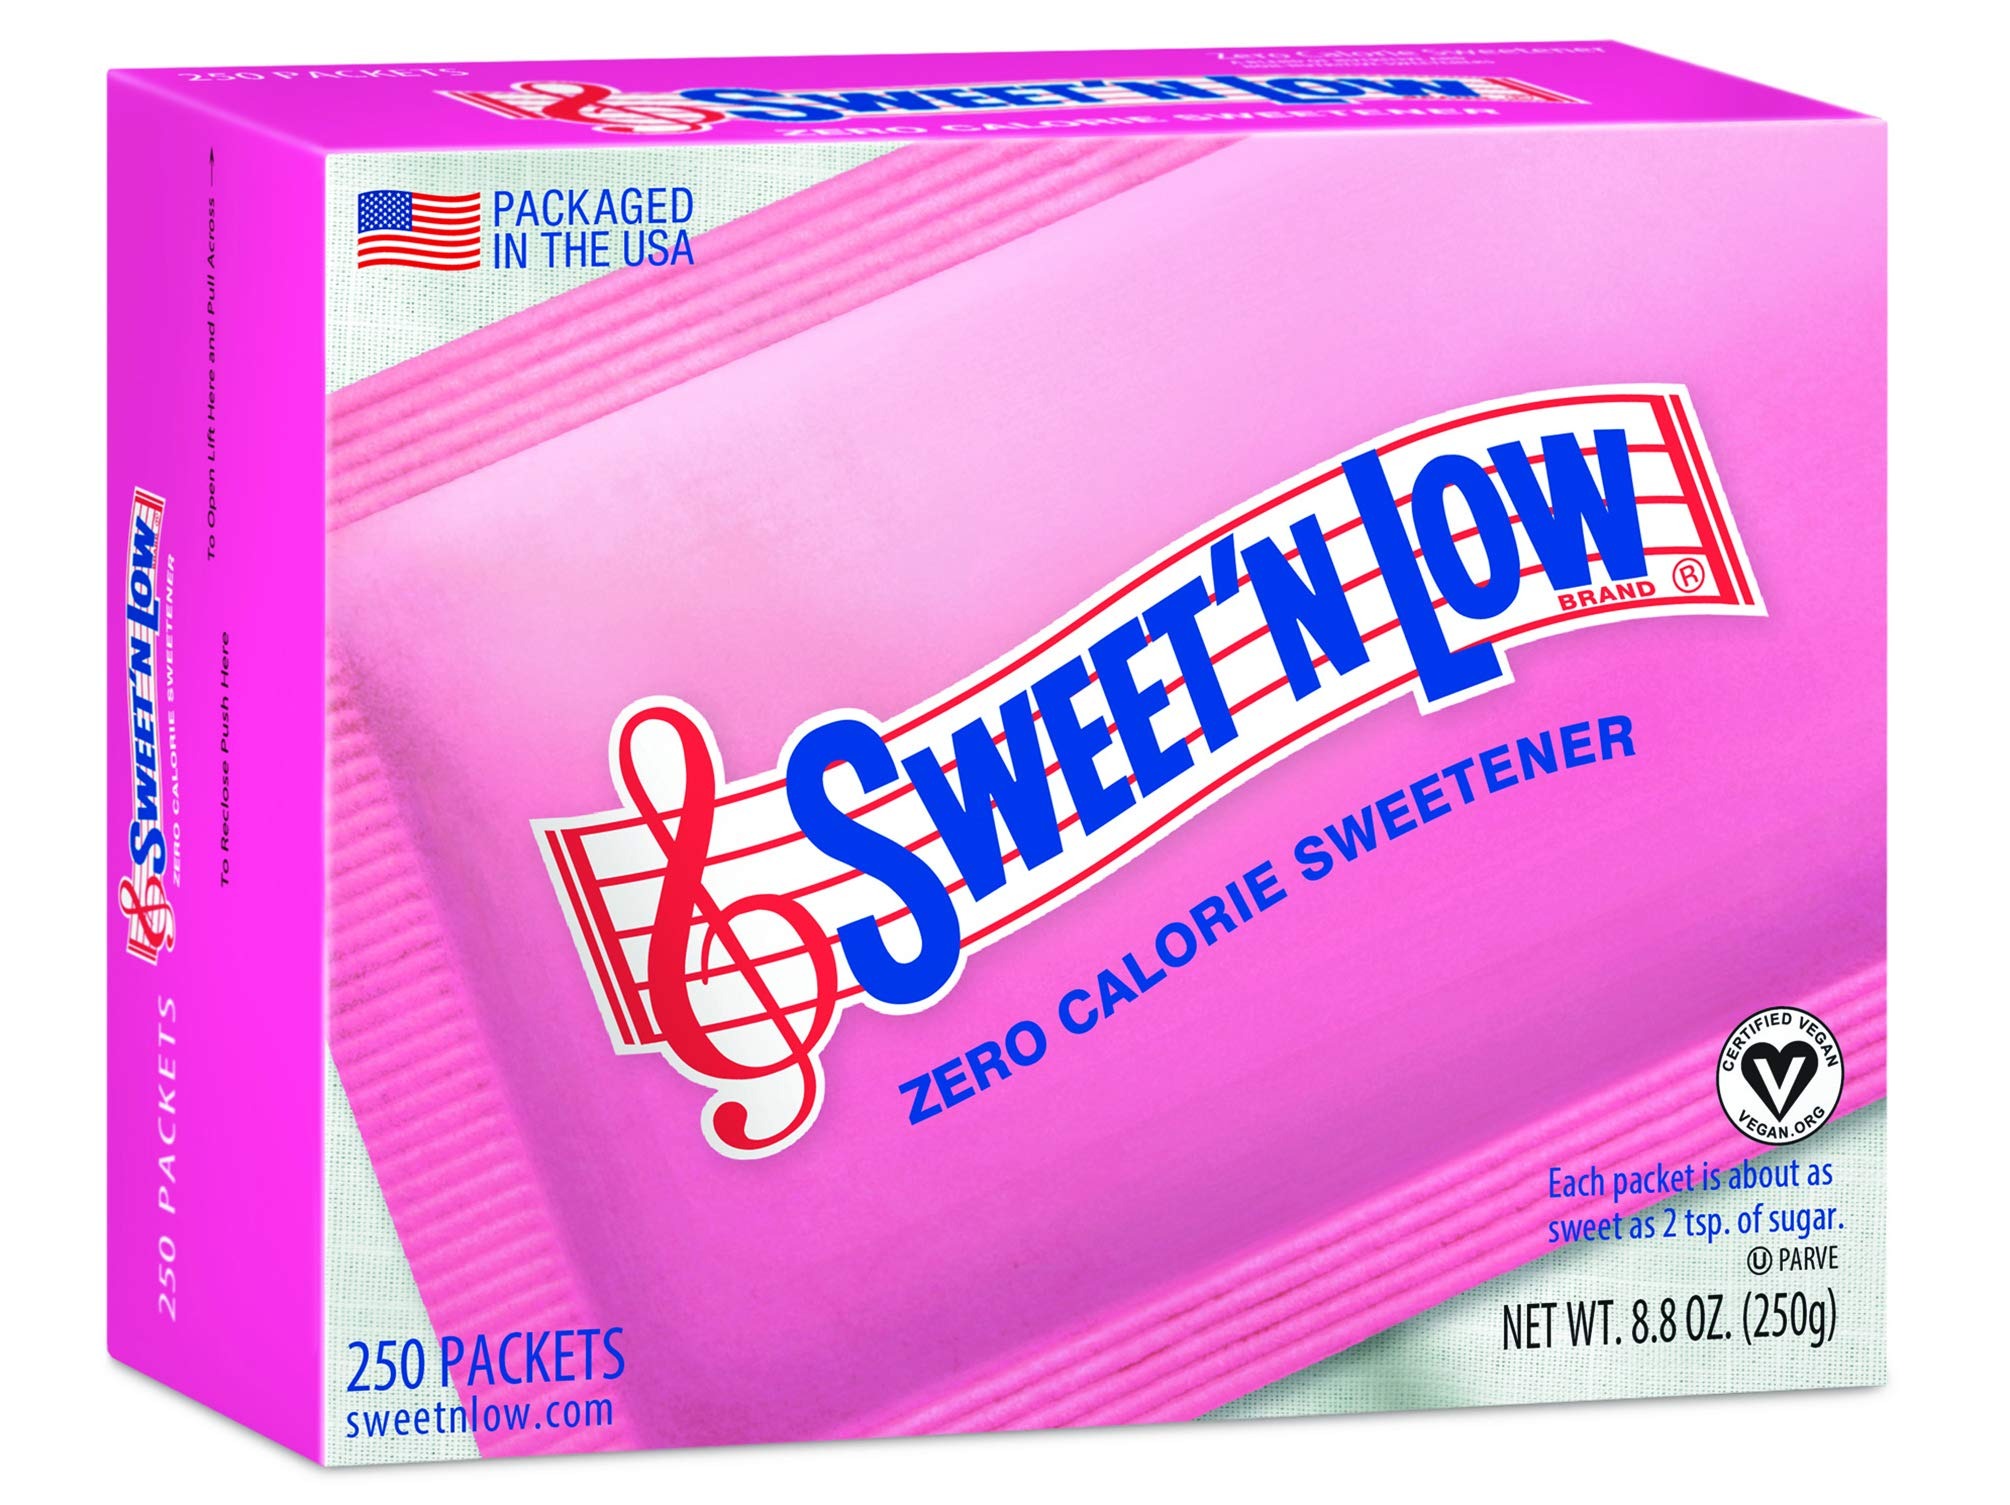
Item Name: Sweet'N Low Granulated Sugar Substitute, 250 Count, Pack of 8
Bullet Point 1: #1 brand of saccharin-based sweetener
Bullet Point 2: Includes saccharin -- one of the most thoroughly tested food ingredients in the world
Bullet Point 3: Low-glycemic index suitable for those with diabetes
Bullet Point 4: Kosher and vegan certified
Bullet Point 5: Zero calories and gluten free
Value: 2000.0
Unit: Count

Price: 6.69